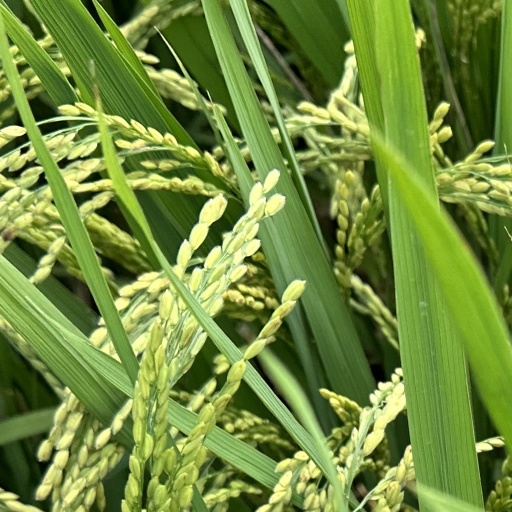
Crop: rice